Weeks Marine

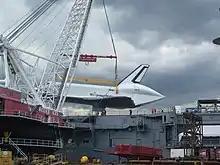
Looking north from Pier 84 as "Weeks 533" lets down "Enterprise" on afterdeck of "Intrepid" on a partly cloudy afternoon, 6 June 2012.

Weeks Marine is a marine construction and dredging contractor based in Cranford, NJ. It was founded by Francis Weeks and his son Richard B. Weeks in 1919 as the Weeks Stevedoring Company.